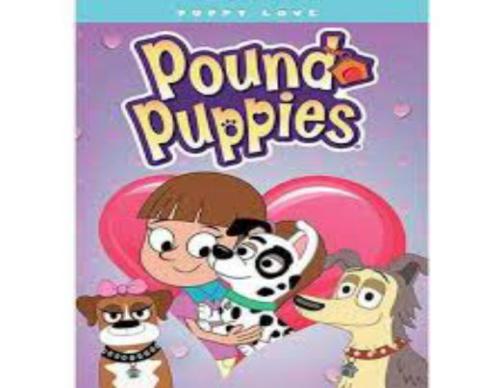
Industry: Leisure